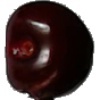
Label: cherry